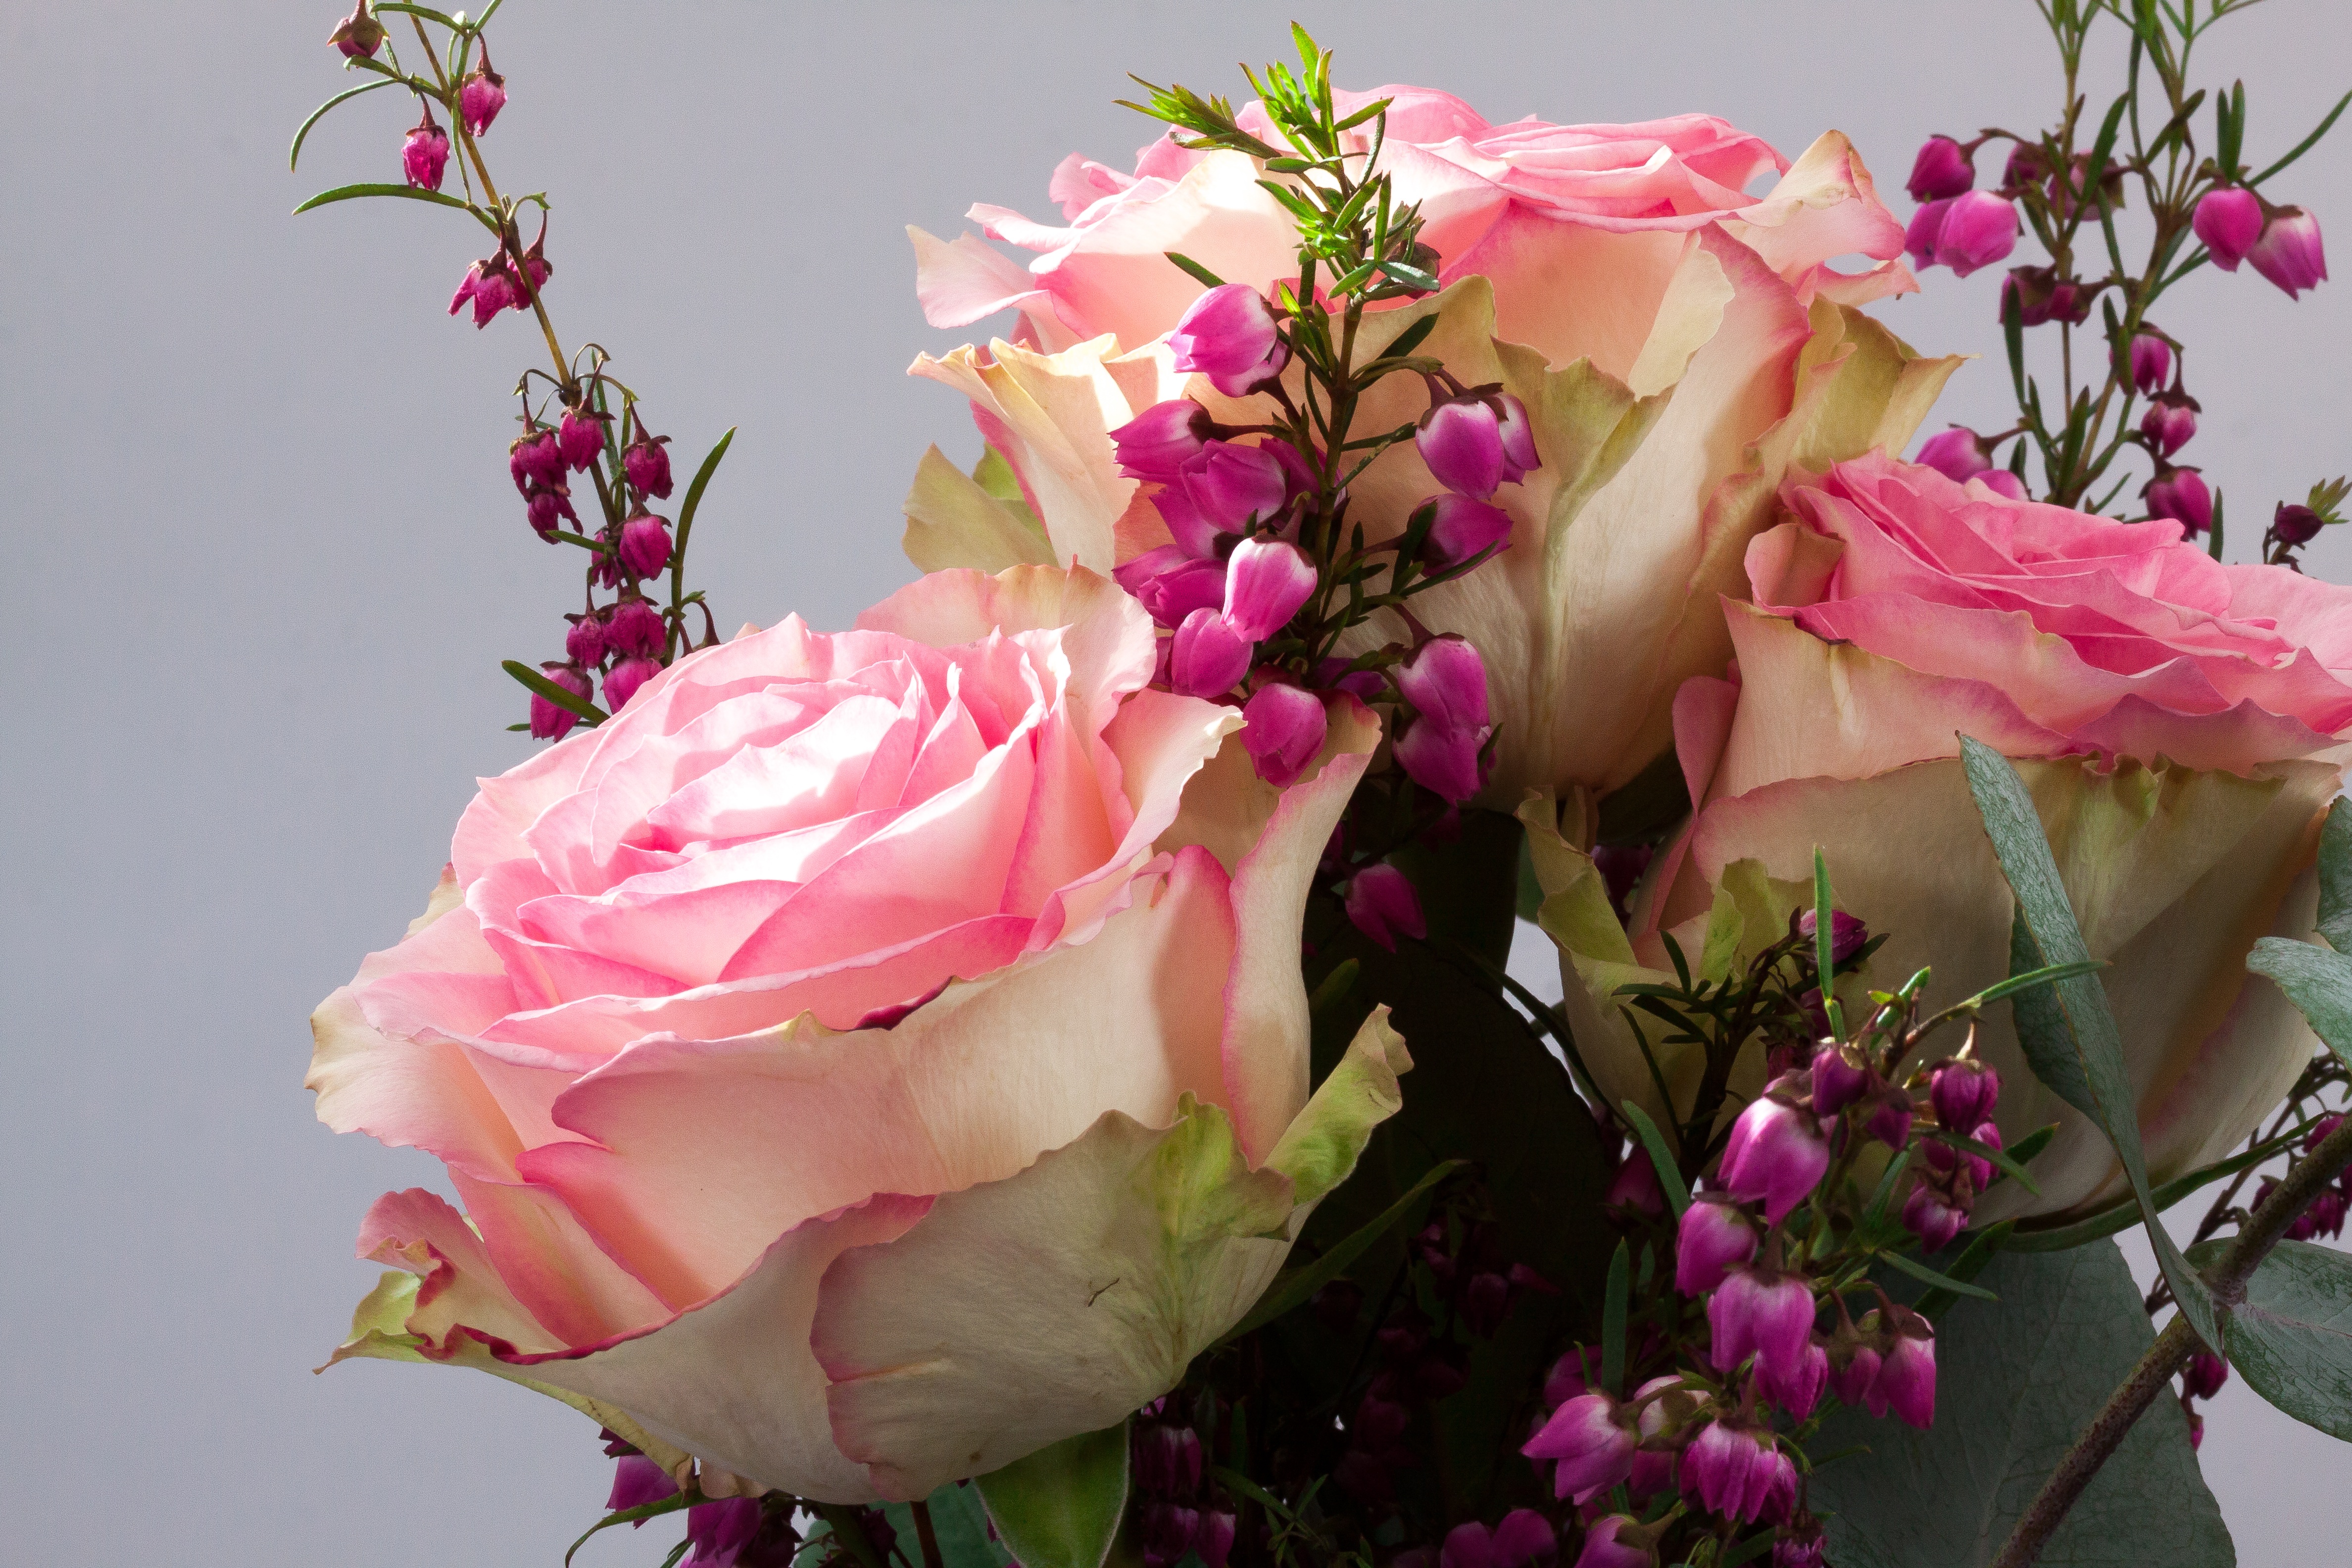
nature, blossom, plant, white, flower, petal, bouquet, rose, green, lush, autumn, pink, flora, decorative, floristry, peony, fill, composites, pastellfarben, erika, flowering plant, garden roses, rose family, flower bouquet, cut flowers, floral design, land plant, rose order, flower arranging